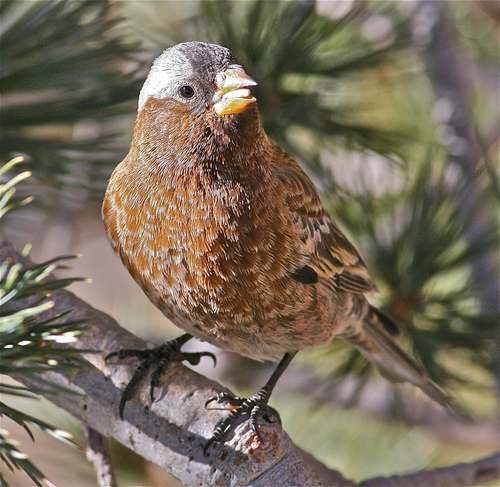
this bird is almost completely covered in brown with white speckles except for the crown, which is gray.
the bird has a black eyering and yellow bill that is small.
this bird is brown and grey in color with a sharp short beak and black eye ring.
a brown brindle bird with a yellow beak and gray on top of head.
the bird has a brown throat and breast and a small brown eyering.
this light brown bird has a gray head and a small pointed yellow beak.
this bird has a small beak, long black feet, a bit of orange in its belly, and a small black and gray head.
this bird has wings that are brown and has a yellow billan orange and white breasted bird with an orange bill small round eyes and a grey crown
this bird is of a reddish brown color mostly with a darker crown and yellow on its wing.
Species: Gray Crowned Rosy Finch